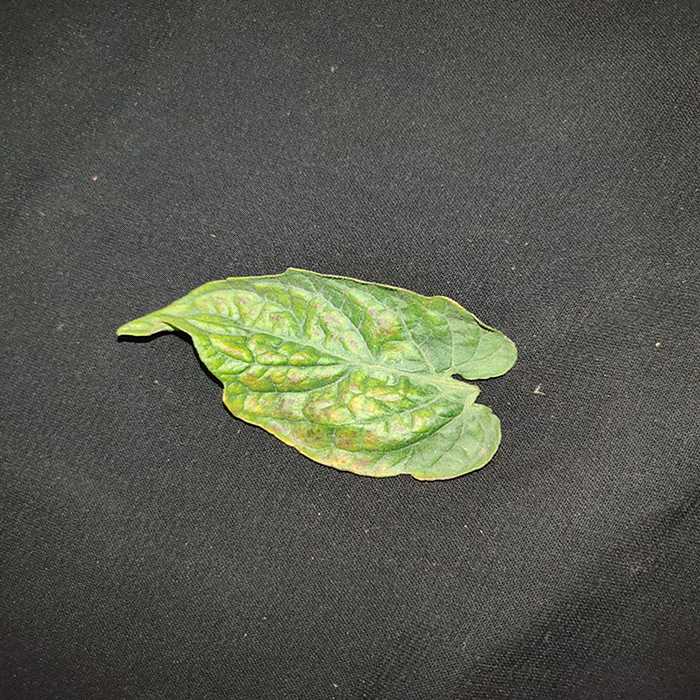
Plant: Tomato
Label: Tomato spotted wilt